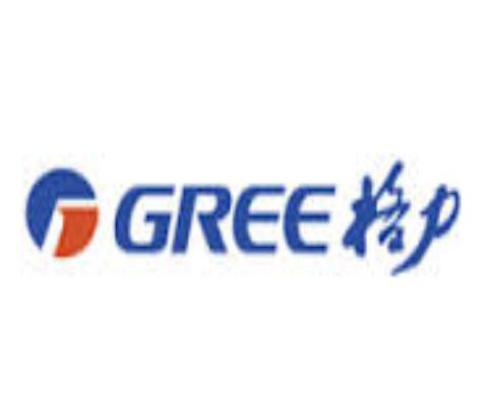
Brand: gree-2
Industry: Electronic